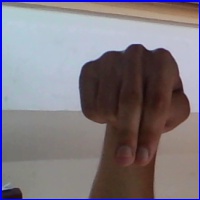
Letra: N